The 36th Chamber of Shaolin

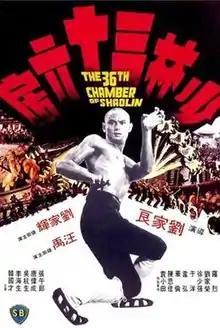
Theatrical release poster

The 36th Chamber of Shaolin (also released as The Master Killer and Shaolin Master Killer) is a 1978 Hong Kong martial arts film produced by Shaw Brothers Studio, directed by Lau Kar-leung from a screenplay written by Ni Kuang, starring Gordon Liu and Lo Lieh. The film follows a highly fictionalized version of San Te (Liu), a legendary Shaolin martial arts disciple, who lived in the Qing dynasty during the 17th-century.